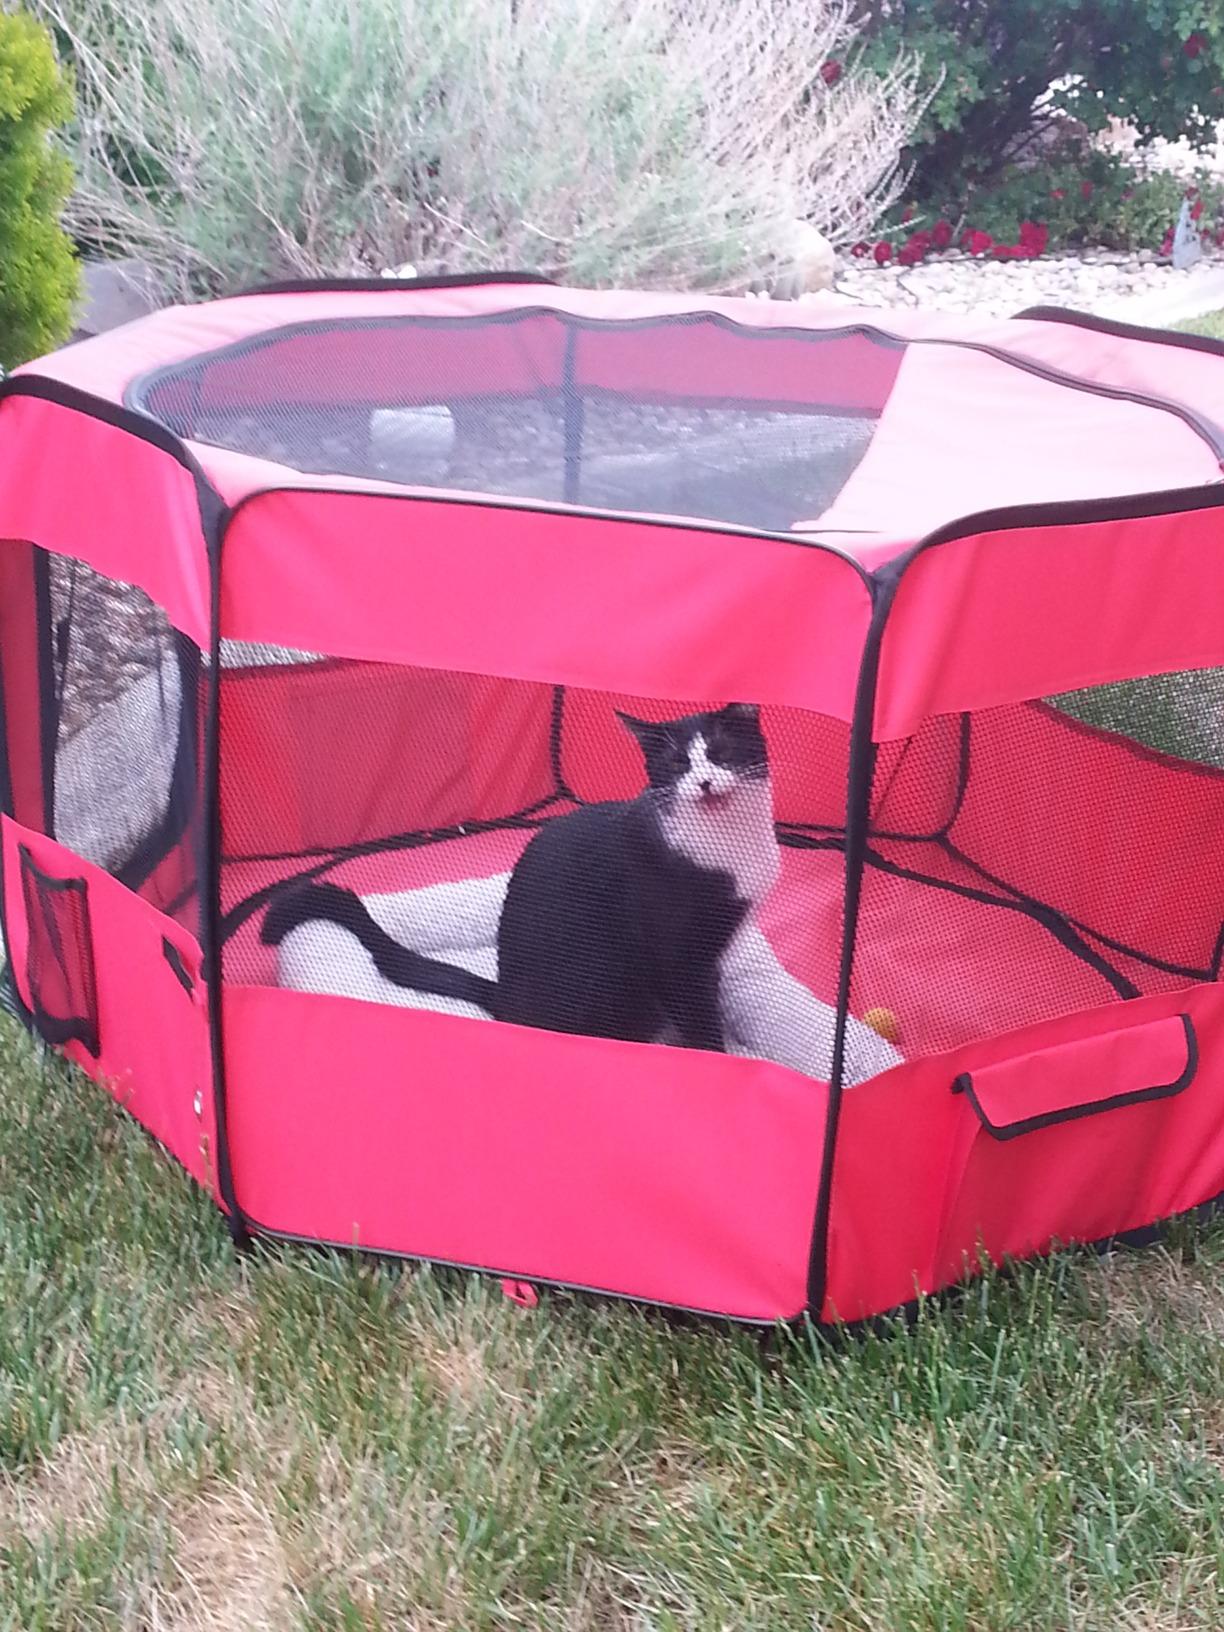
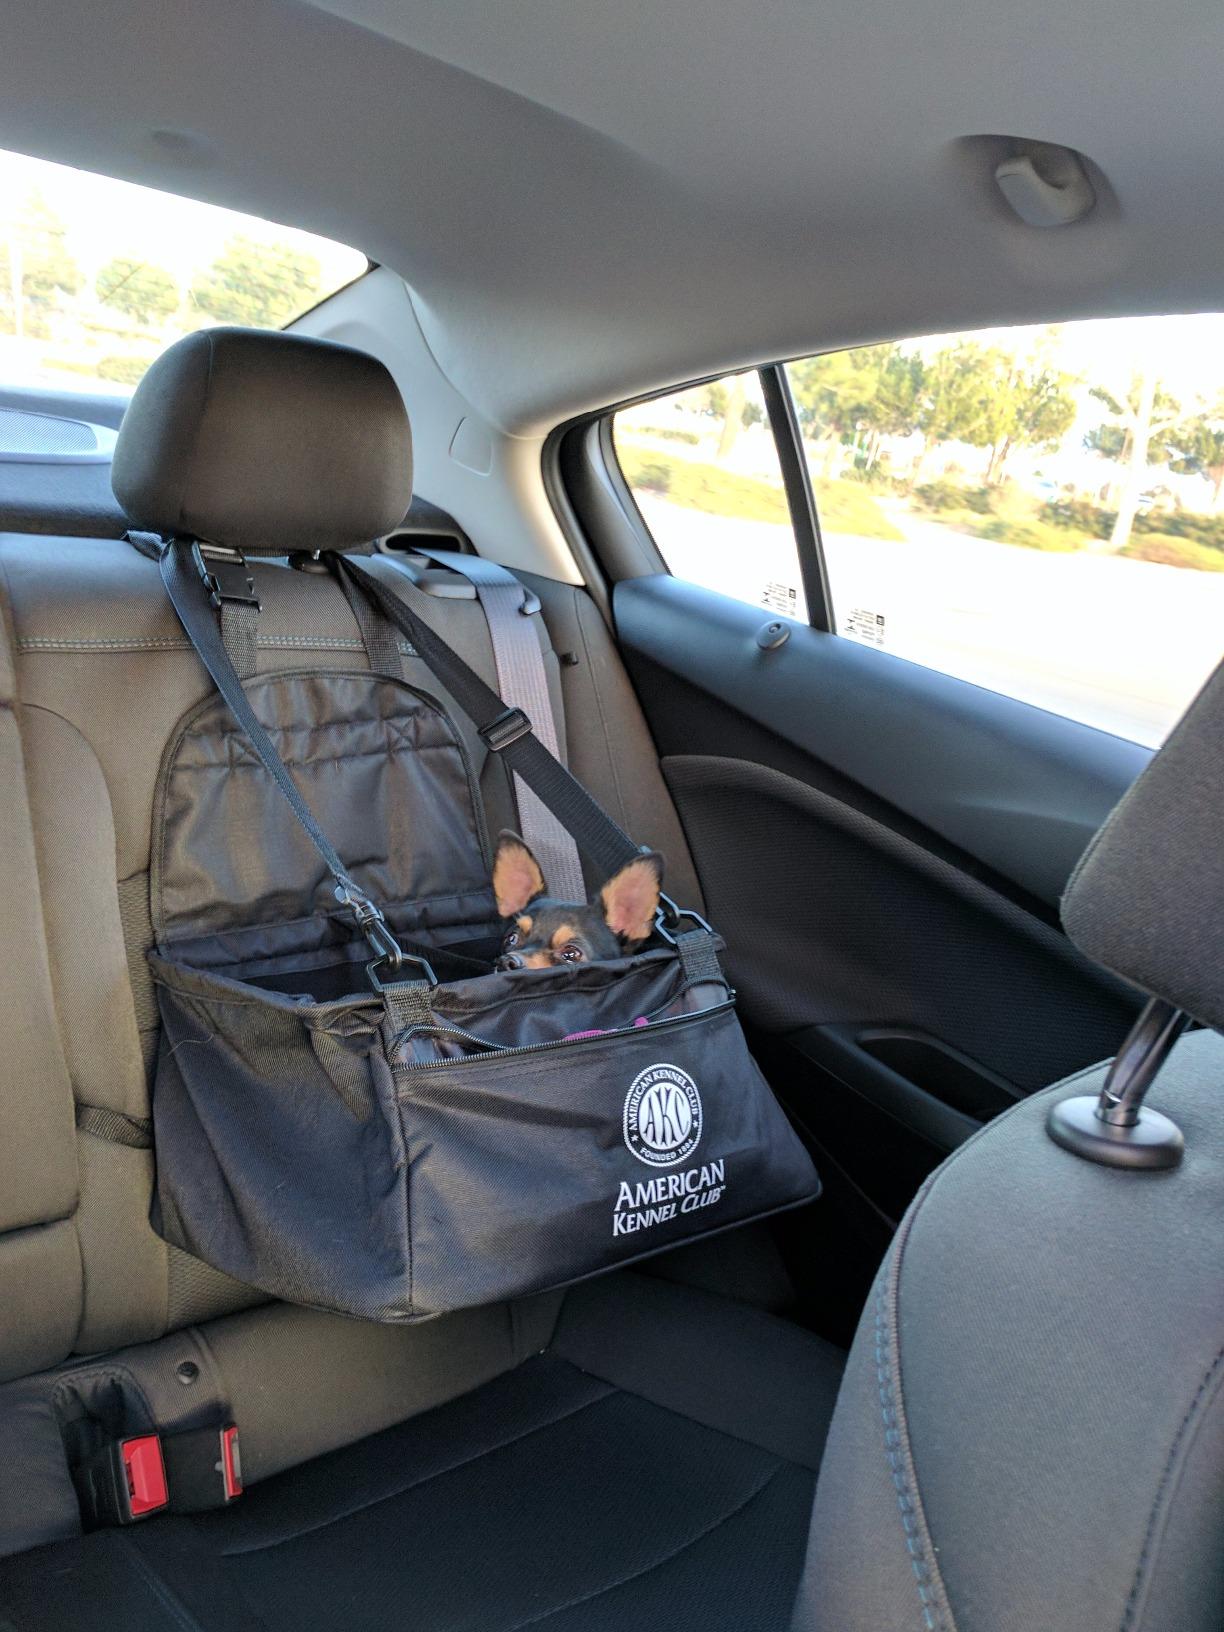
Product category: items_kennel
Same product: no